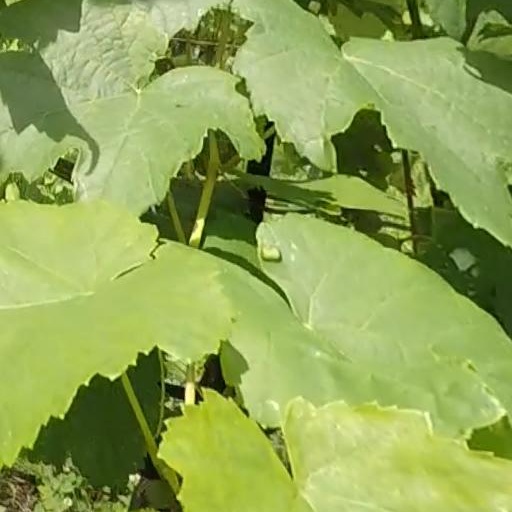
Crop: grape